Donald Richberg

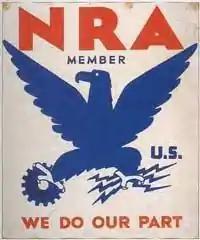
Blue Eagle poster produced by the National Recovery Administration. The poster would be displayed by employers agreeing to participate in NRA industry codes of fair trade.

In September 1932, Richberg, Ickes, Fred C. Howe, Felix Frankfurter, and Henry A. Wallace organized the National Progressive League to support New York Governor Franklin D. Roosevelt for President of the United States. After Roosevelt's election in November 1932, Richberg worked on the presidential transition team and for the new administration during the Hundred Days, drafting legislation. In this capacity Richberg was called upon to help draft the National Industrial Recovery Act (NIRA) along with Hugh S. Johnson, Raymond Moley, Rexford Tugwell, Jerome Frank, Charles Wyzanski and Bernard Baruch. Moley asked Richberg to assist him in putting final touches on the bill after various competing drafts had been reconciled, and Richberg was largely responsible for drafting Title I, Section 7(a)—which guaranteed collective bargaining rights for workers and unions.